EMule

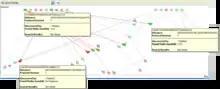
Nodes in Kad network

Versions v0.40+ of eMule added support for the Kad network. This network has an implementation of the Kademlia protocol, which does not rely on central servers as the eDonkey network does, but is an implementation of a distributed hash table.